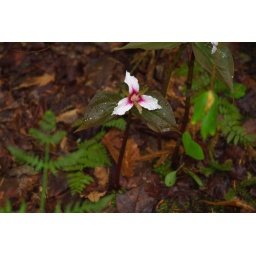
Painted Trillium - Taken in Quaker Run area near the old water treament plant